Olivia Holt

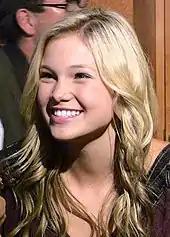
Holt in July 2011

Holt began her acting career in local theater productions. She started appearing in television commercials at the age of 10, for products including Hasbro, "Kidz Bop 14", Mattel, Bratz dolls, Littlest Pet Shop, and Girl Gourmet.